Found (Shameless)

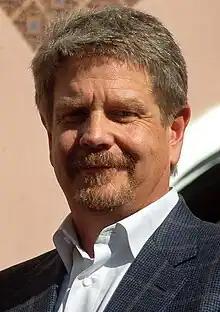
The episode was written and directed by John Wells.

The episode was written and directed by series developer John Wells. It was Wells' 20th writing credit, and eighth directing credit.